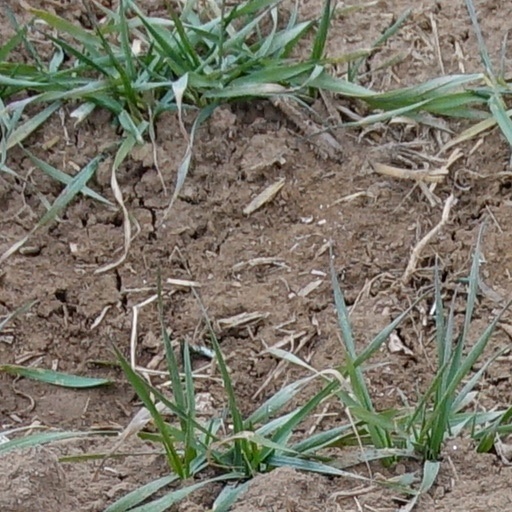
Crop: wheat